Katana (DC Comics)

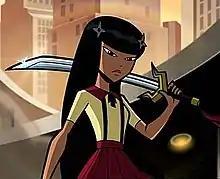
Katana as she appears in the first season of "Batman: The Brave and the Bold".

The events of the 2011 "Flashpoint" storyline led to The New 52, a relaunch of all of DC Comics' monthly books, and a reboot to the DC Universe in-story continuity. In this new continuity, a newly healed Barbara Gordon returns to the Batgirl identity and takes a leave of absence from the Birds of Prey and suggests that Katana take her place full-time on the team.